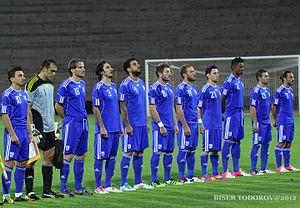
L'équipe de Chypre de football est constituée par une sélection des meilleurs joueurs chypriotes sous l'égide de la Fédération de Chypre de football.